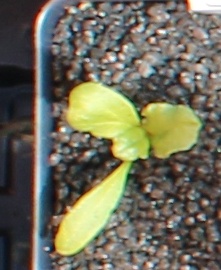
Label: Sugar beet